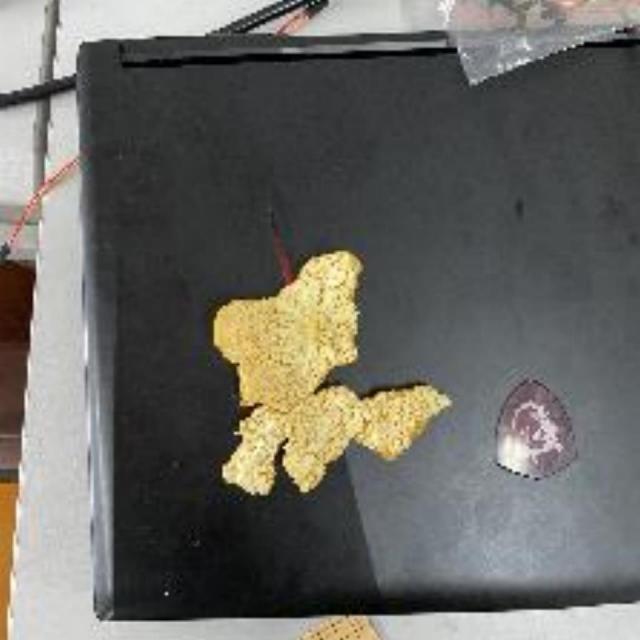
Label: peels